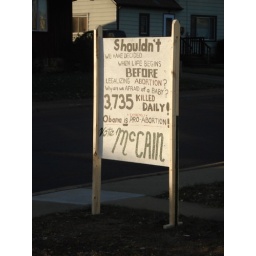
Election sign that I made for the street in front of our house.